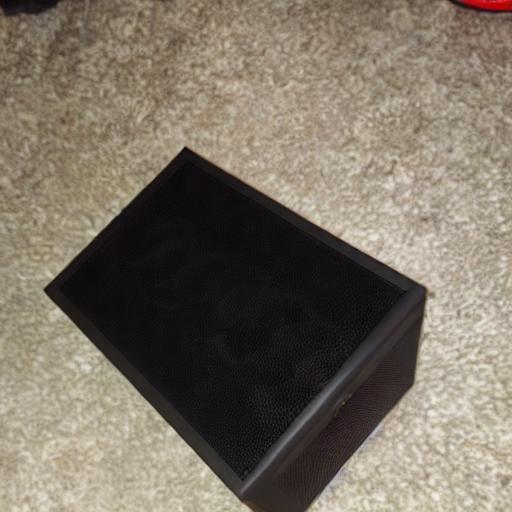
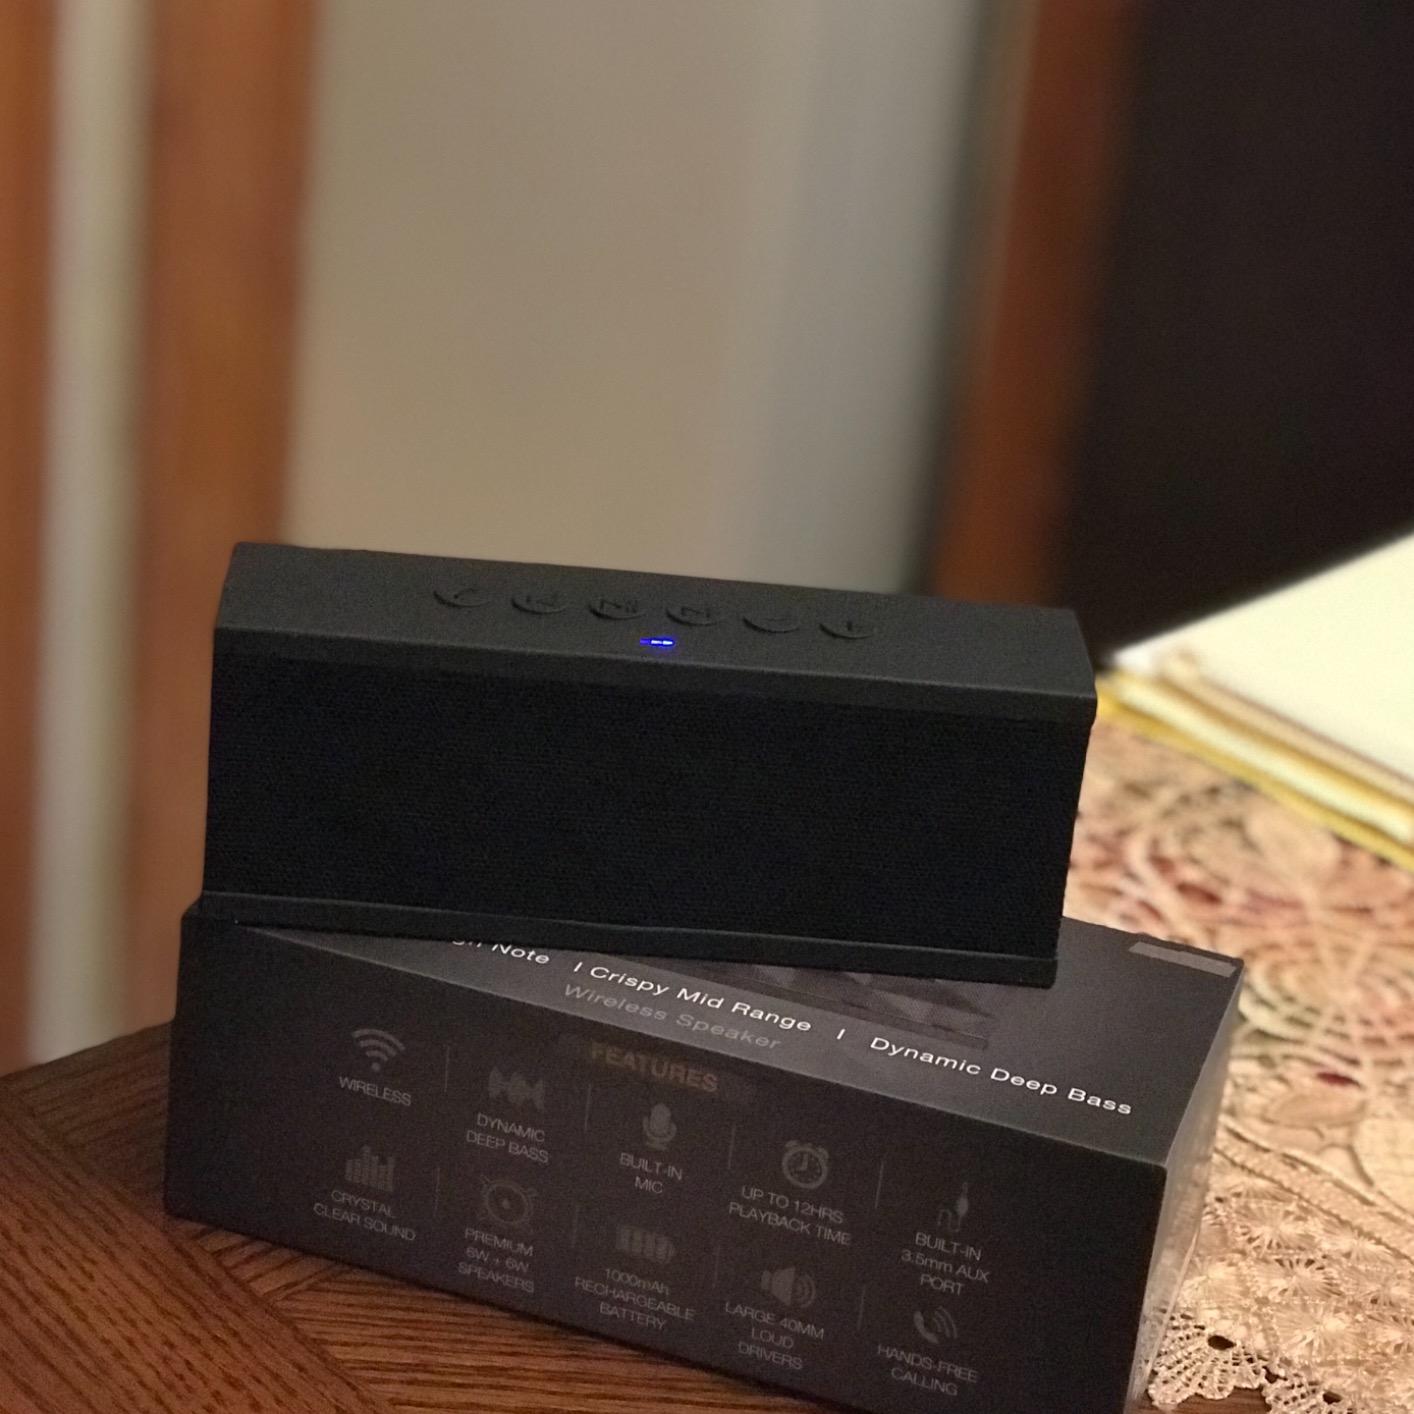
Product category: speaker
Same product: no